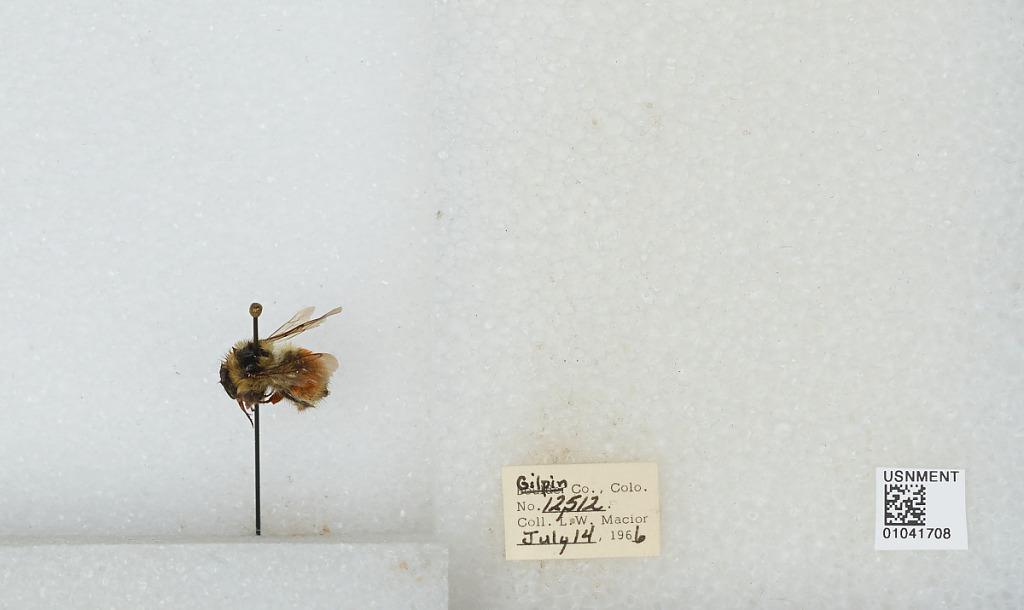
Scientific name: Bombus (Pyrobombus) bifarius Cresson
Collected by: L. Macior
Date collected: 1966-7-14
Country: United States
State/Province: Colorado
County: Gilpin
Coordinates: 39.86, -105.52